Napoléon Alkan

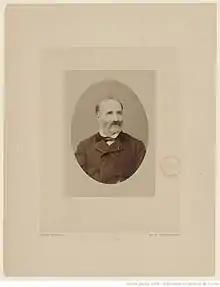
Napoléon Alkan (photograph by Pierre Petit)

Napoléon Alexandre Alkan, born Napoléon Alexandre Morhange (2 February 1826 – August 1906), was a French composer and music teacher.